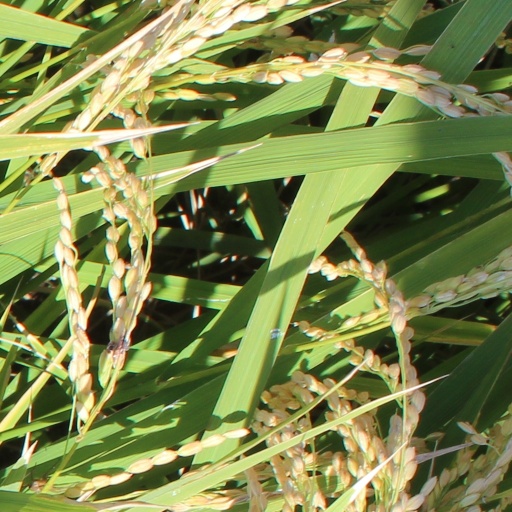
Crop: rice